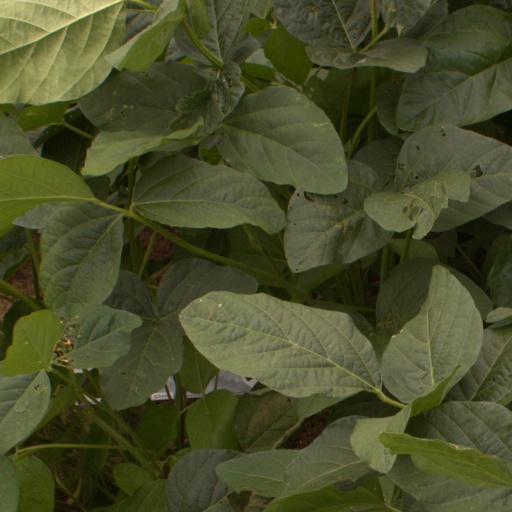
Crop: soybean